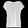
Label: T - shirt / top